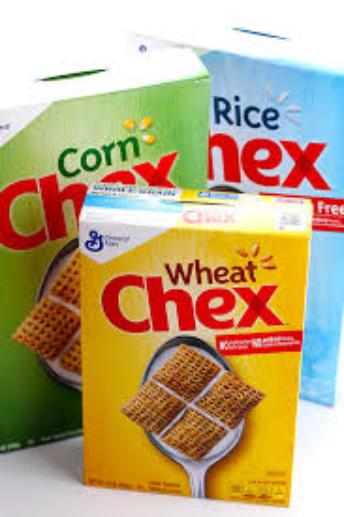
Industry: Food